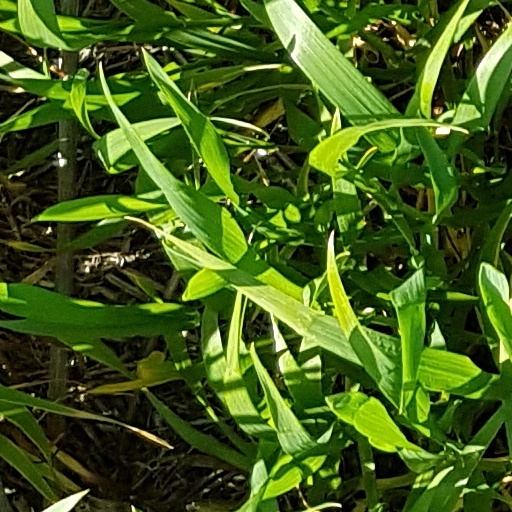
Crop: wheat